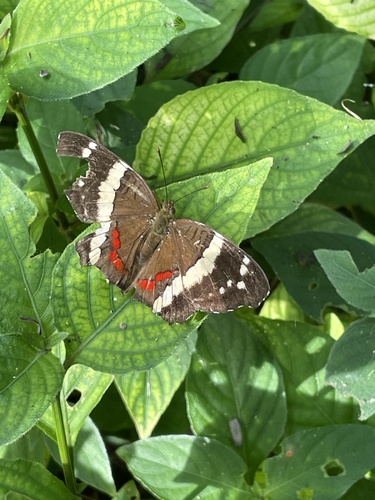
Scientific name: Anartia fatima
Common name: Banded peacock
Family: Nymphalidae
Order: Lepidoptera
Pollinator type: Primary pollinator
Habitat: Open areas and gardens
Geographic range: South America
Conservation status: Least Concern